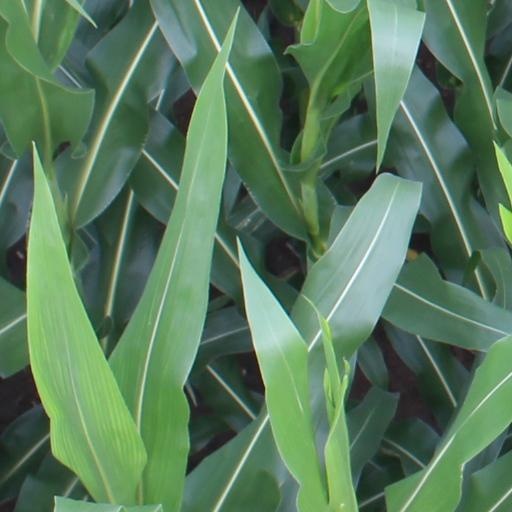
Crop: maize; corn